Mẫu Thoải

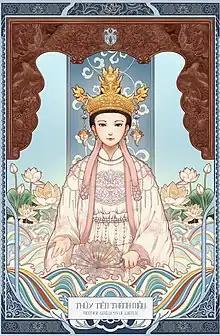
Mẫu Thoải in a costume of the Lê dynasty (a painting by a modern artist)

Mẫu Thoải (Chữ Hán: 母水, or Thủy Cung Thánh Mẫu (Chữ Hán: ) is a goddess in Vietnamese non-Buddhist traditional religion. The goddess features in Chầu văn religious ceremonies and music.